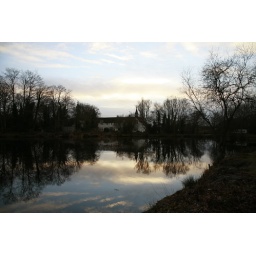
I like this one of the house reflected in the pond at Kingsley. Pity about the white van driving along the track.